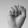
ASL letter: S